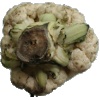
Label: cauliflower